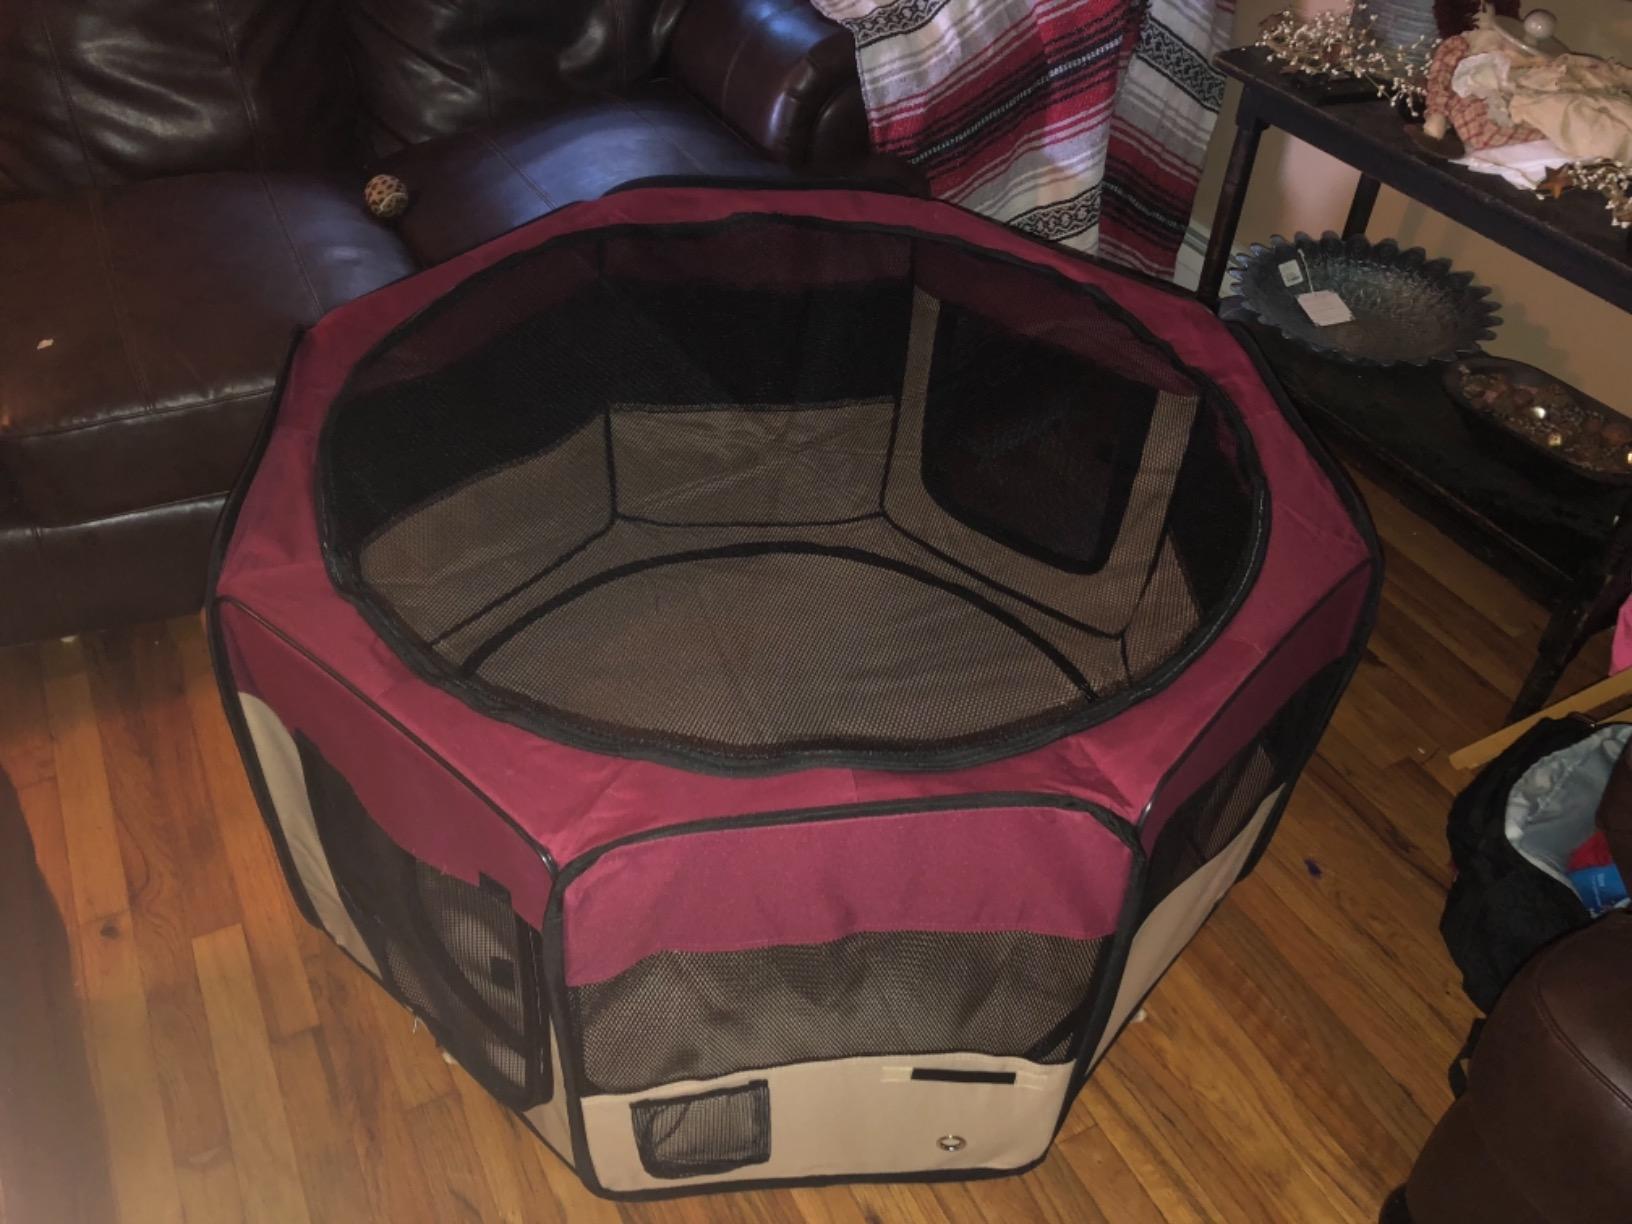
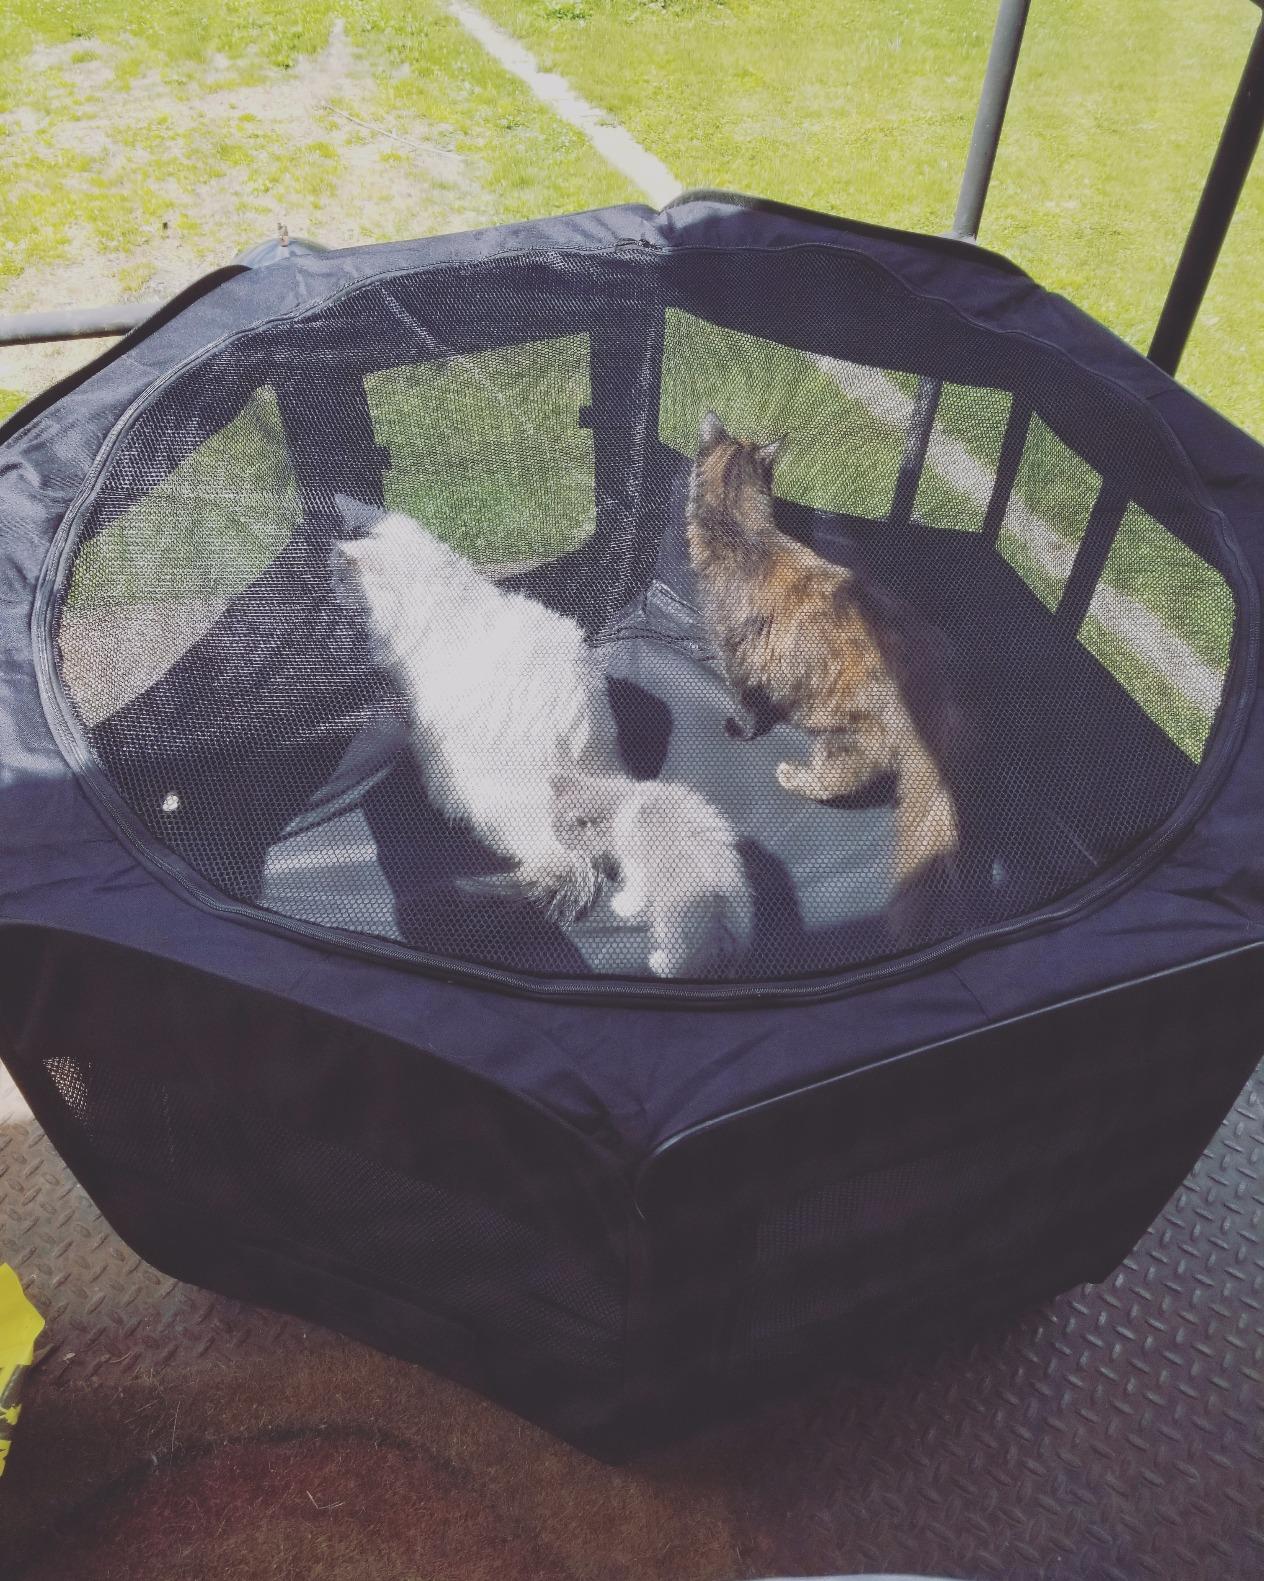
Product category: items_kennel
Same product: no